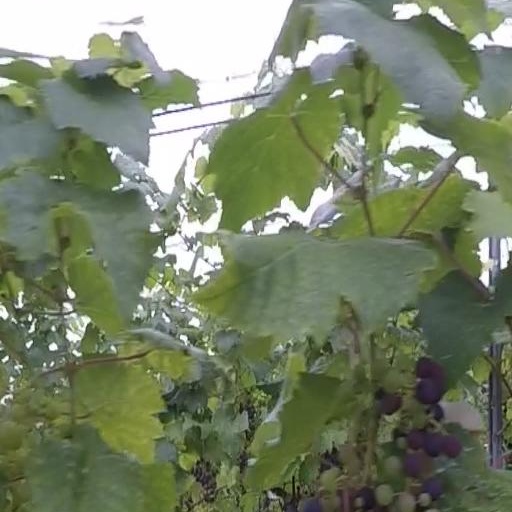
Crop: grape